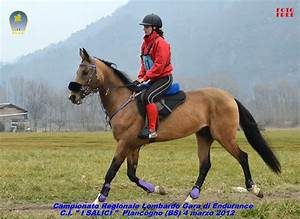
Label: cavallo